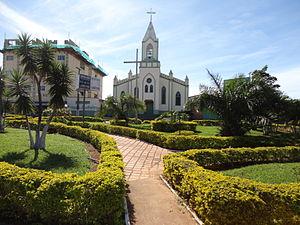
Leopoldo de Bulhões est une municipalité brésilienne de l'État de Goiás et la microrégion de Goiânia.